Gender pay gap in the United States

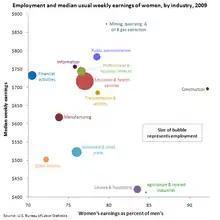
U.S. women's weekly earnings, employment, and percentage of men's earnings, by industry, 2009

The Census Bureau tracks yearly earnings, which includes bonuses. The Bureau of Labor Statistics tracks weekly earnings, which does not include bonuses. In 1980, women earned 60.2 percent of what men earned. In 1990, 71.6 percent. In 2000, 73.7. In 2009, 77.0. In 2018, 81.1. In 2022, Pew Research concluded that the unadjusted gap has been essentially static for 20 years among the overall workforce at around 20-22%, though it has narrowed somewhat amongst younger workers. Pew also found that as of the end of 2021, the COVID-19 pandemic did not appear to have widened the gap.In the third quarter of 2021, women earned 86% of what men earned in median hourly wages, compared to 85% two years earlier. The overall pay gap reflects that employed women tend to have higher educational attainment than employed men. In 2021, 48% of employed women aged 25 and older had at least a bachelor’s degree, compared to 40% of men. Women’s earnings are somewhat boosted by this educational advantage, which helps maintain the overall gap.